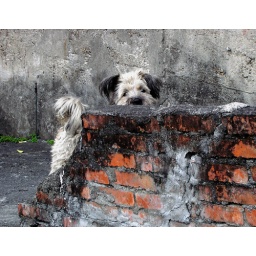
a stray dog in the hillside community near my house